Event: Nepal Earthquake
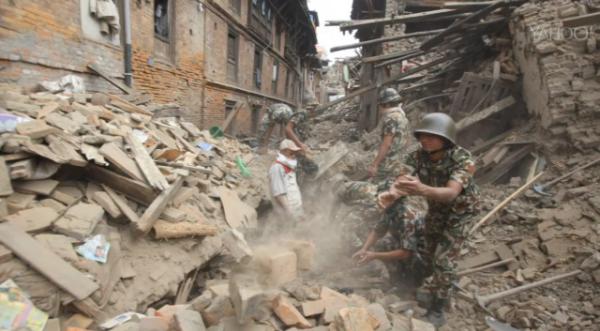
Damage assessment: damage